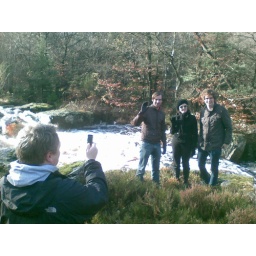
Thor, moe, kubi and andreas by the brown waters of the river assman.